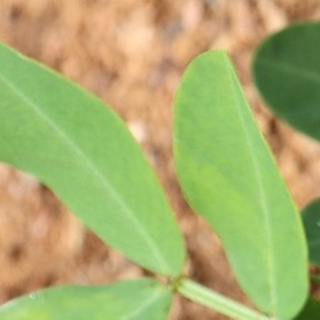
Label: healthy_groundnut